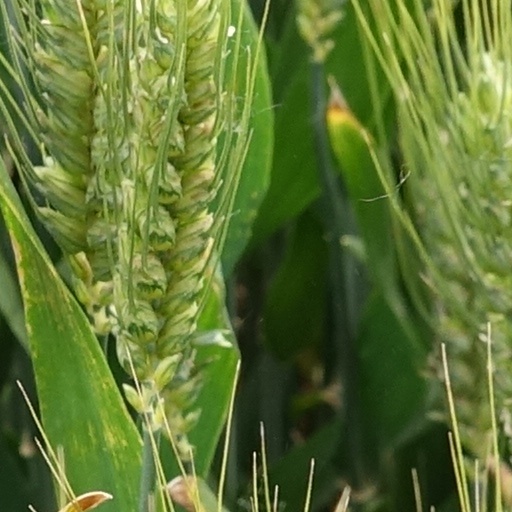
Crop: wheat